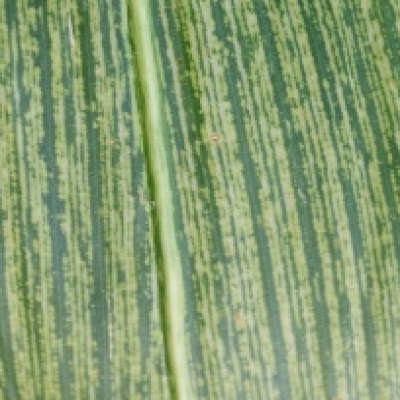
Label: Corn_(Maize)___Maize_Streak_Virus